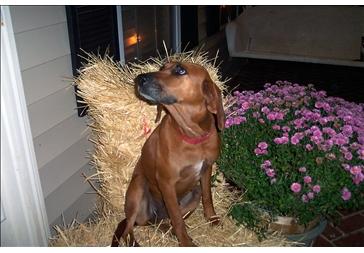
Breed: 207-n000045-redbone